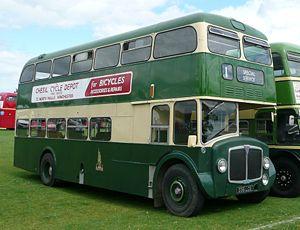
AEC, acronyme de Associated Equipment Company, était un constructeur anglais d'autobus, de trolleybus et de camions. La société a été créée en 1912 et est passée sous le contrôle de Leyland Motor Corporation en 1962, elle a poursuivi son activité jusqu'à la disparition de British Leyland en 1979. Les véhicules ont été commercialisés sous la marque AEC sauf dans plusieurs pays d'Amérique latine sous la marque ACLO. Le siège social était basé à Southall dans le borough londonien d'Ealing.